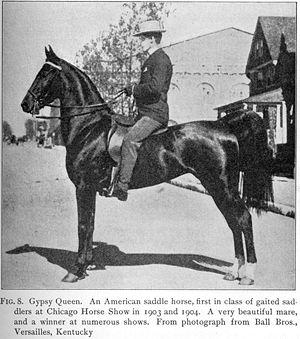
Le Saddlebred est une race de chevaux de selle d'origine américaine, anciennement connue sous le nom de Kentucky Saddlebred. La race est gérée par l'American Saddle-Horse Breeders’ Association qui tient le studbook et qui cherche à fixer les caractéristiques originelles de la race. C'est un cheval fin et élégant qui a la particularité de posséder des allures supplémentaires nommées le slow gait et le rack. Il est destiné essentiellement aux exhibitions.